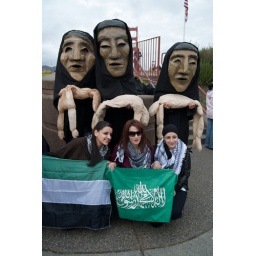
women in black at gaza protest at golden gate bridge